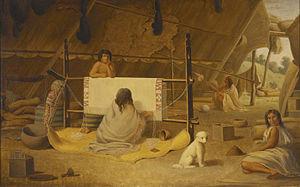
Historiquement, Jusqu'au milieu du XIXᵉ siècle, le textile reste l'activité de fabrication la plus importante d'Europe occidentale et jusqu'au milieu du XVIIIᵉ siècle, la laine et son principal dérivé, le drap, sont la principale activité textile. Il faut distinguer le tissu de laine, étoffe tissée, de types d'étoffes non tissées comme le feutre ou le tricot, autres utilisations communes de la laine. La laine était aussi abondamment utilisée, simplement nettoyée pour le matelassage et le rembourrage.